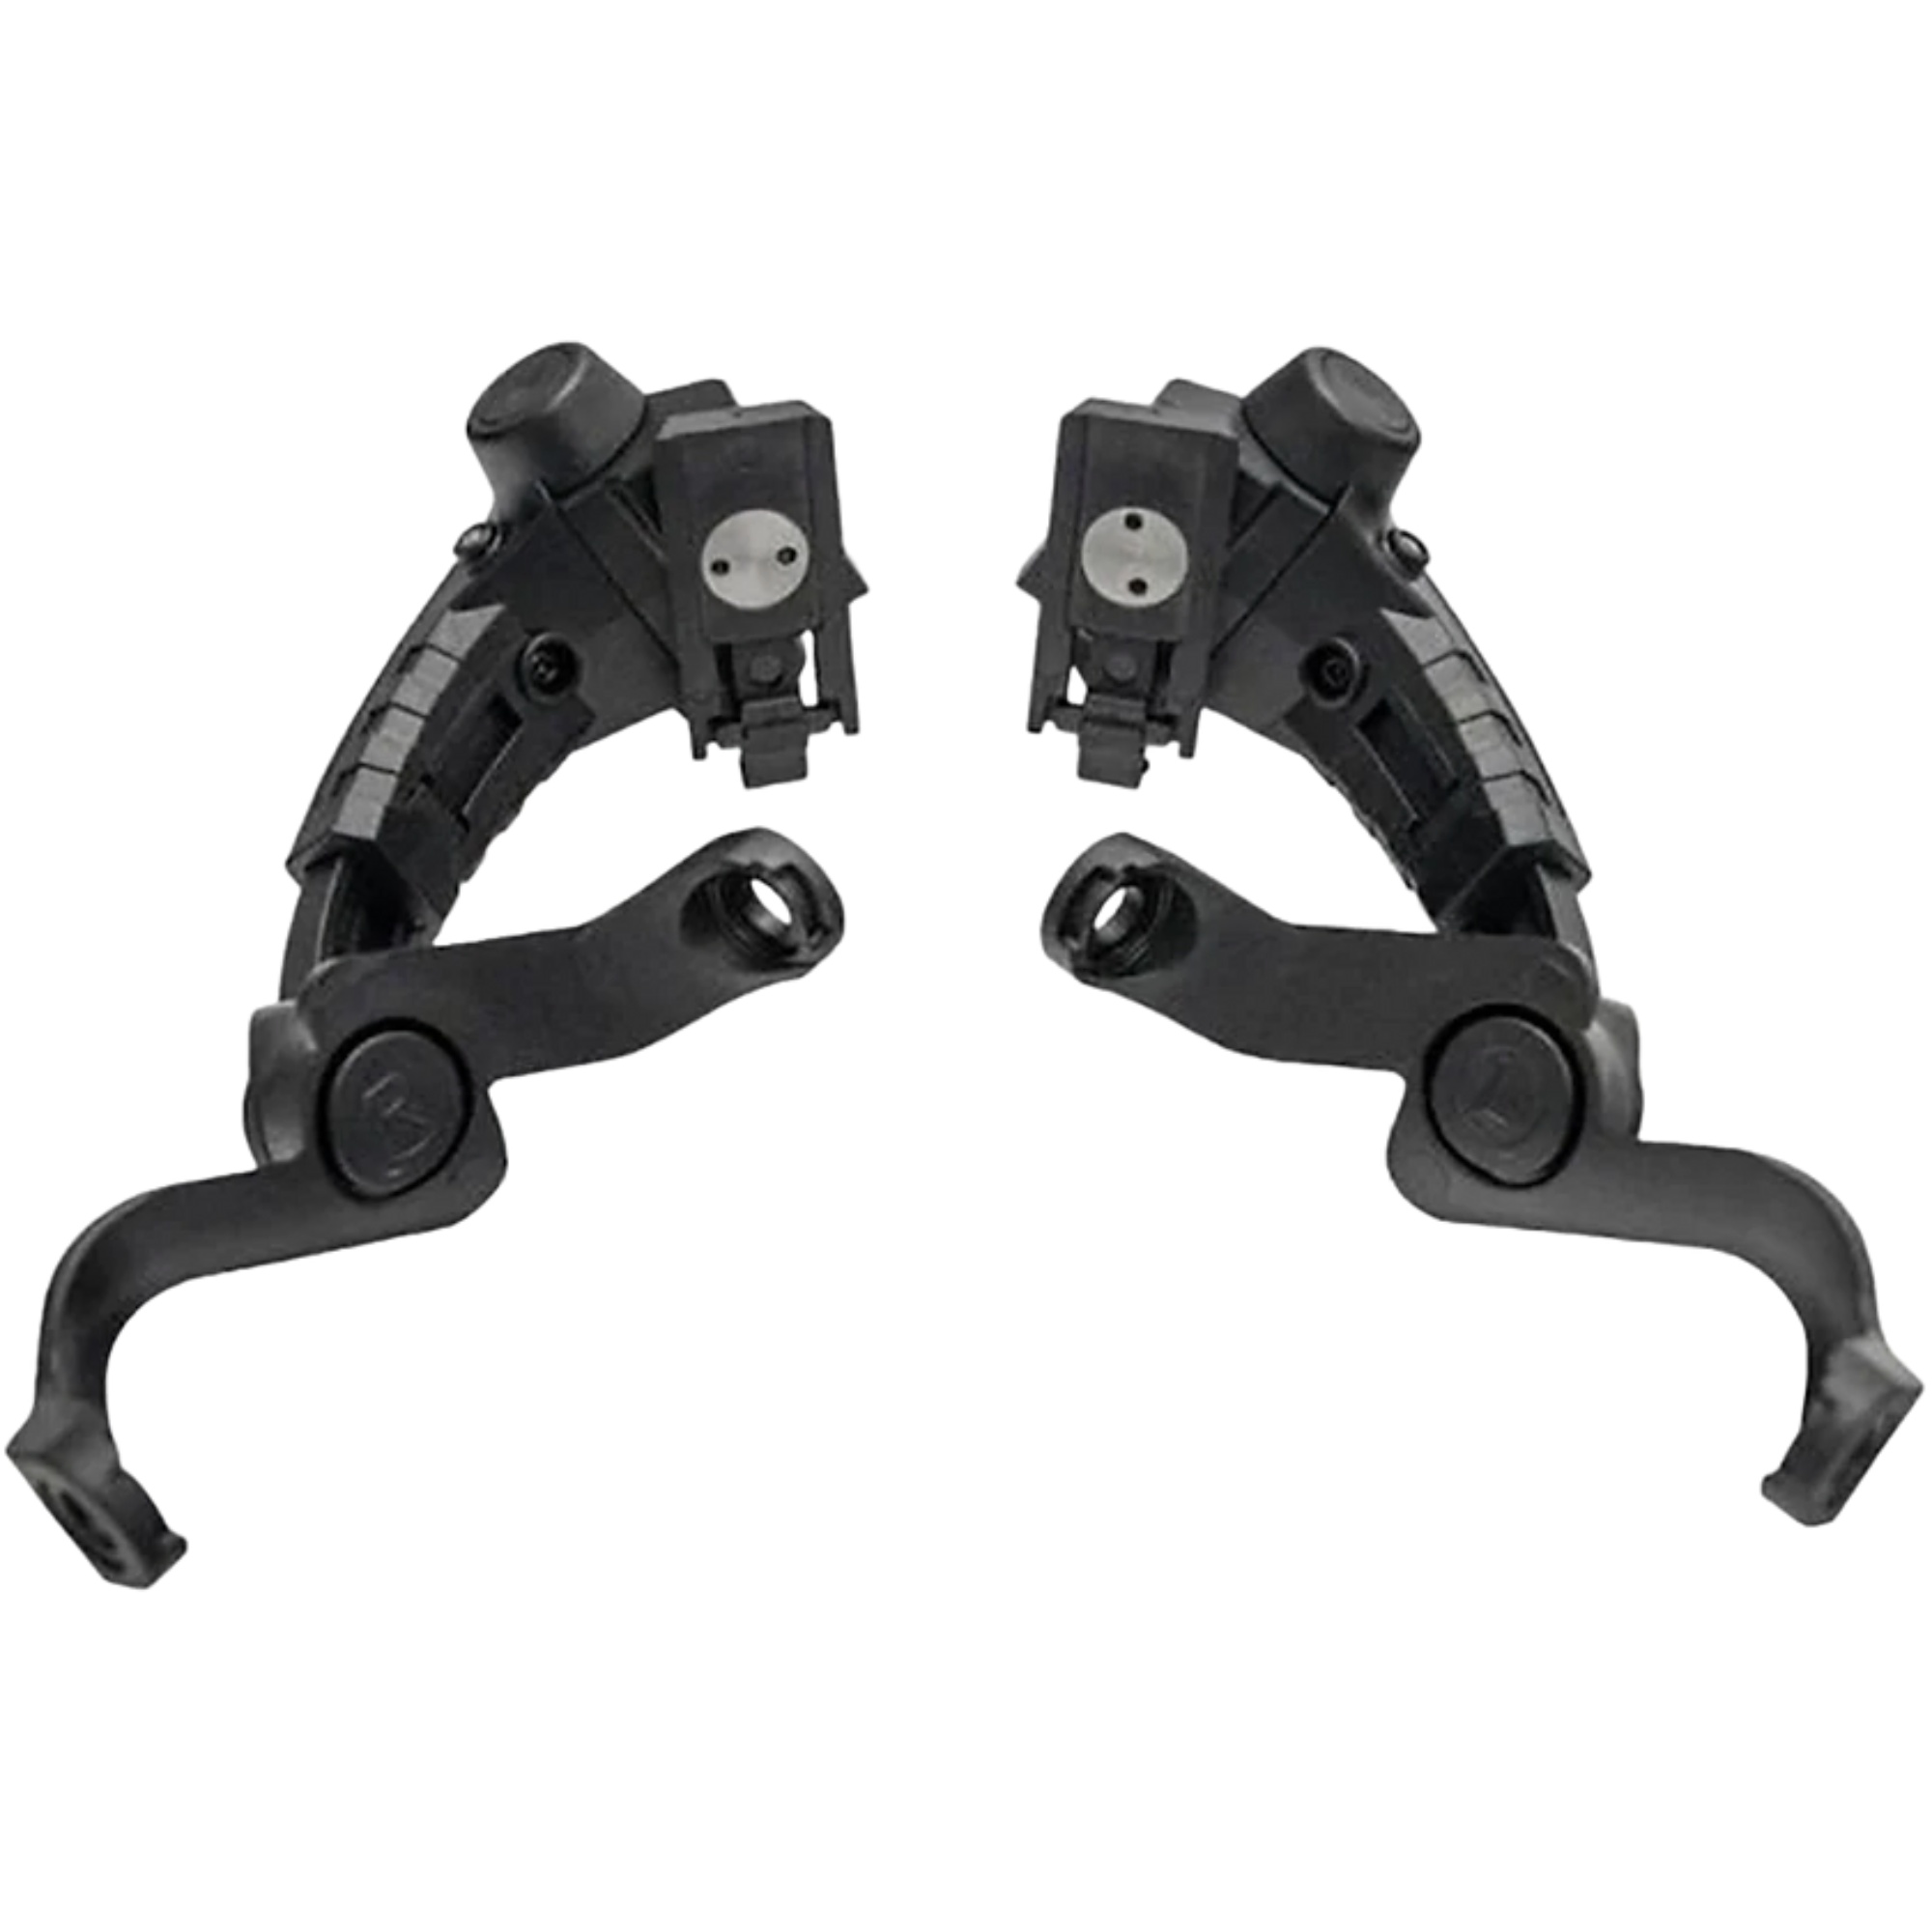
Adaptateur M16C/ARC pour Casque Anti-Bruit MOD3/4
L'adaptateur modulaire M16 d'Earmor® est conçu pour être installé sur les casques avec rails de type ARC, offrant une commodité exceptionnelle aux utilisateurs de casques anti-bruit de la série MOD3 et MOD4 d'Earmor®. L'adaptateur modulaire M16C d'Earmor® est un accessoire essentiel pour les utilisateurs de casques anti-bruits de la série MOD3 et MOD4 avec un casque équipé de rails de type ARC. Il est conçu pour être facilement installé sur le rail ARC de votre casque OPS-CORE FAST, offrant ainsi une commodité inégalée aux utilisateurs. La structure rotative à 360 degrés et la conception modulaire de l'adaptateur M16C améliorent l'expansion du rail du casque, vous permettant de personnaliser votre casque pour répondre à vos besoins spécifiques. Vendu par paire (gauche et droite), cet adaptateur est compatible uniquement avec les casques anti-bruit de la série MOD3 et MOD4 sur des casques balistiques équipés de rails de type ARC. Il offre une solution pratique pour une utilisation optimale de votre équipement.
Brand: Earmor
Category: Sporting Goods > Outdoor Recreation > Hunting & Shooting > Hunting & Shooting Protective Gear